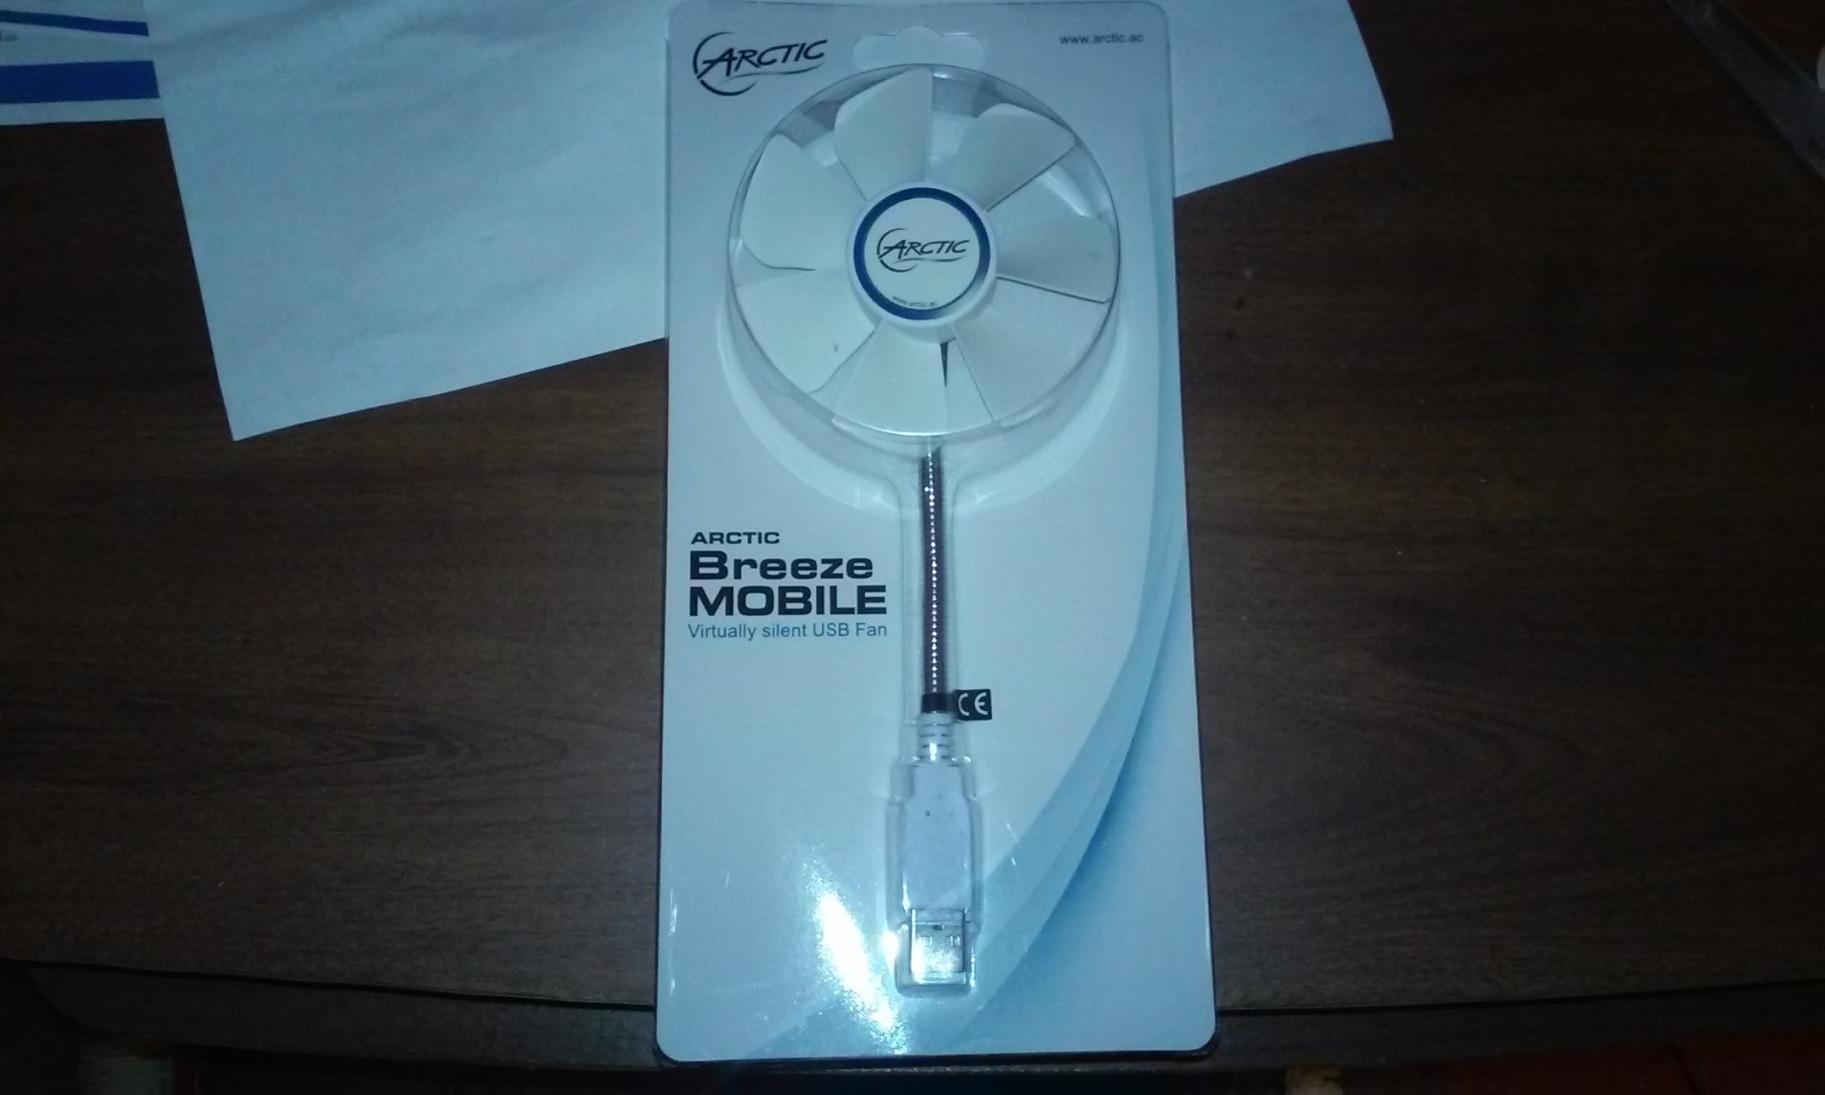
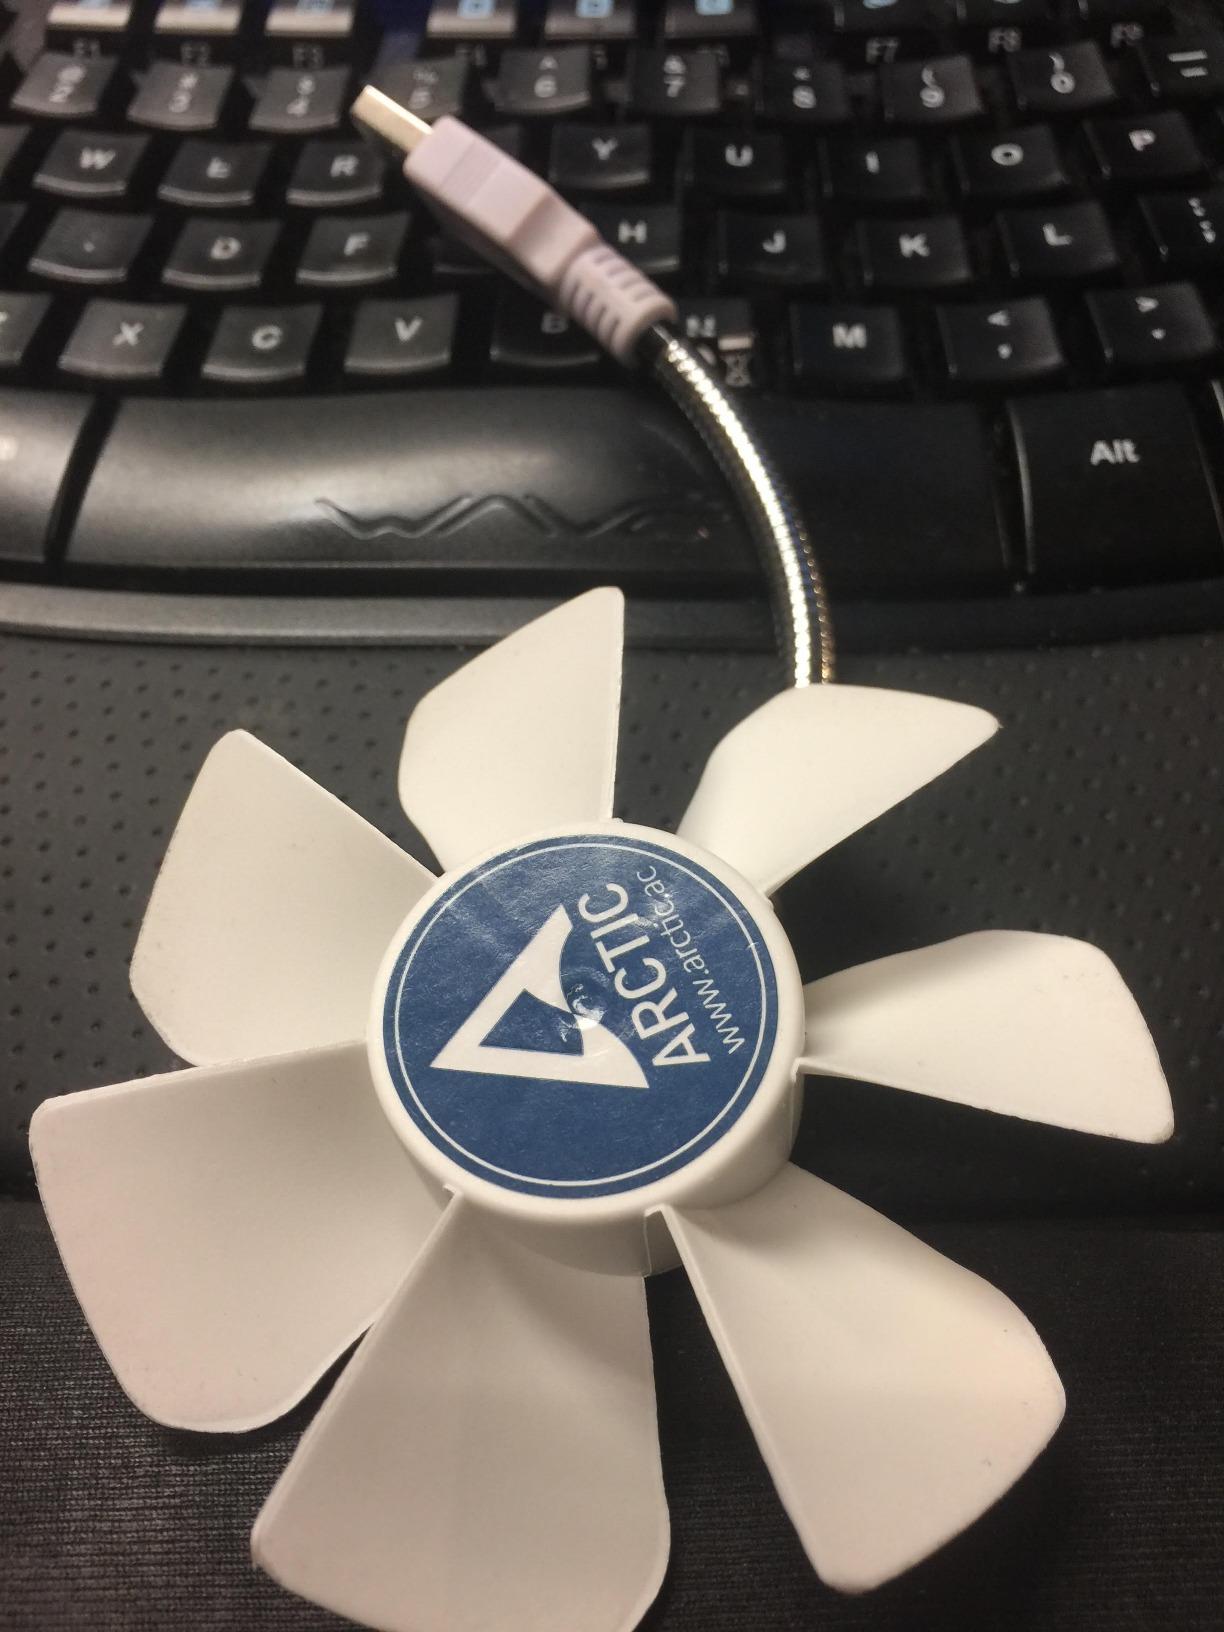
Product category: fan
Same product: yes